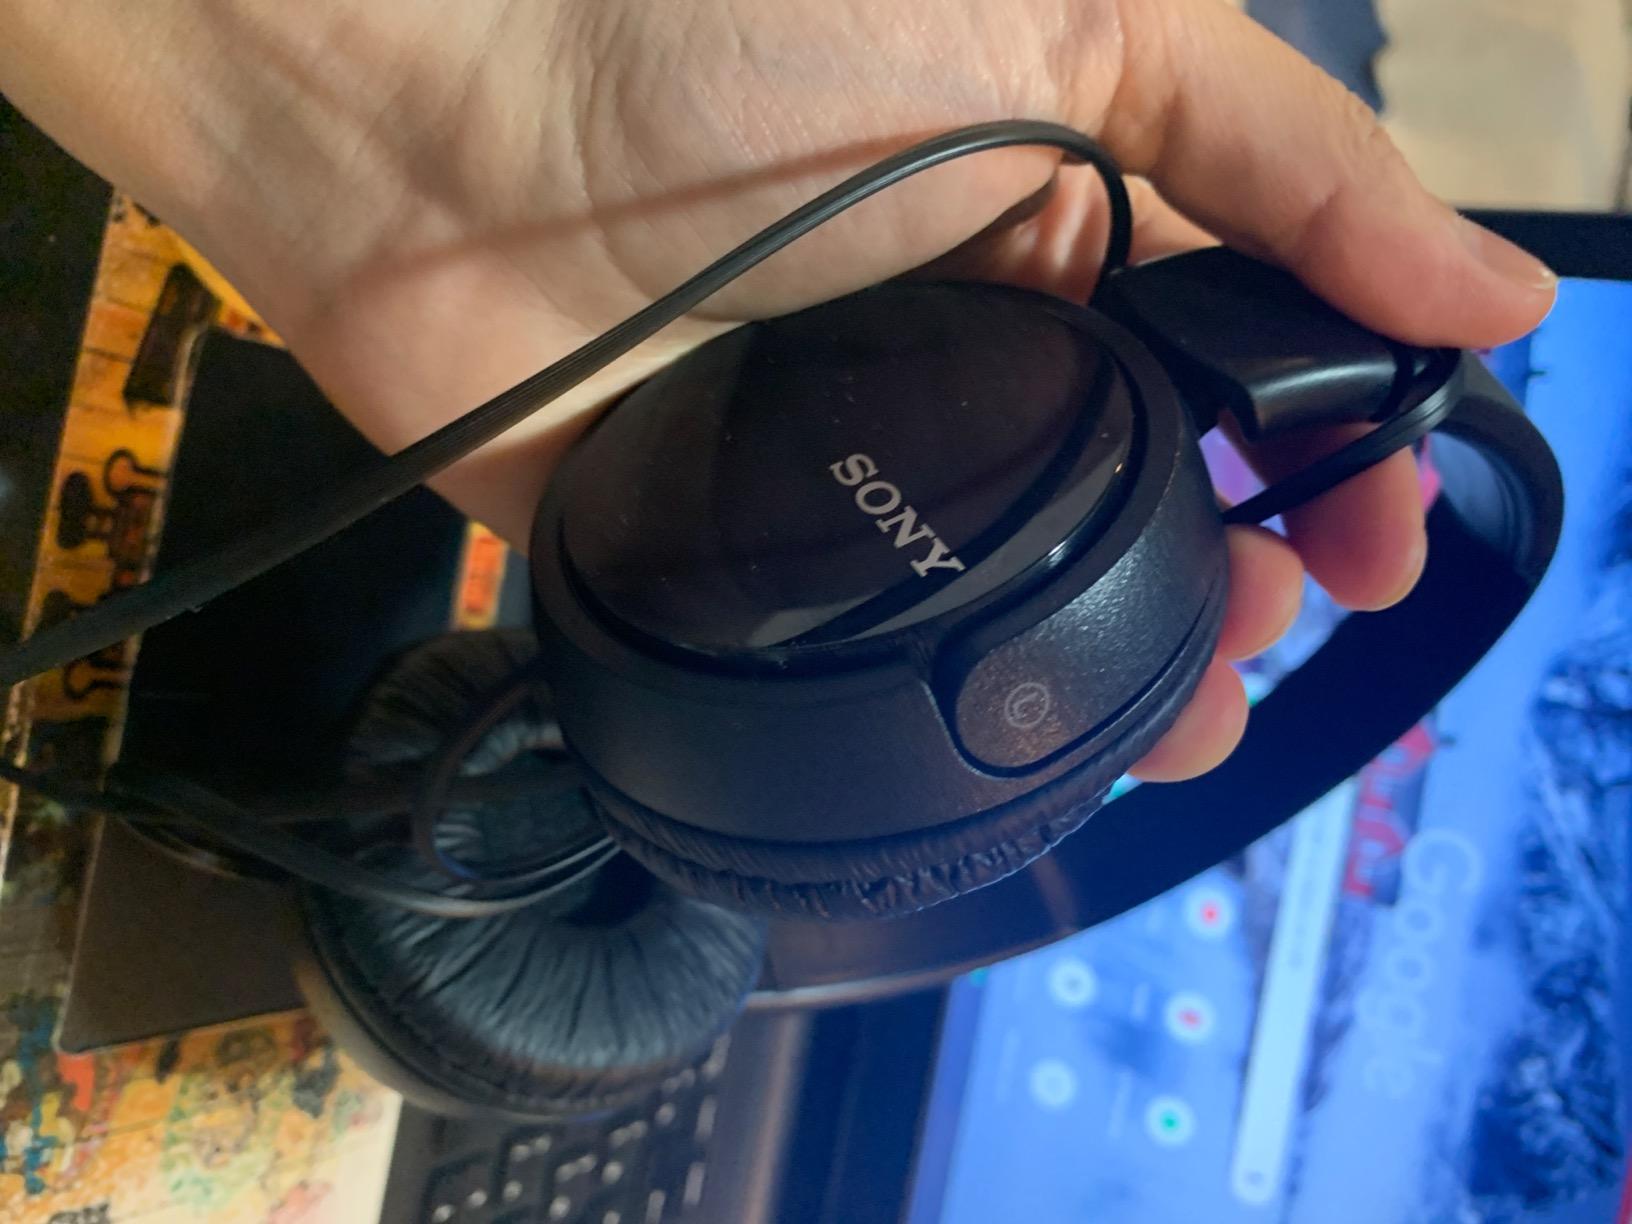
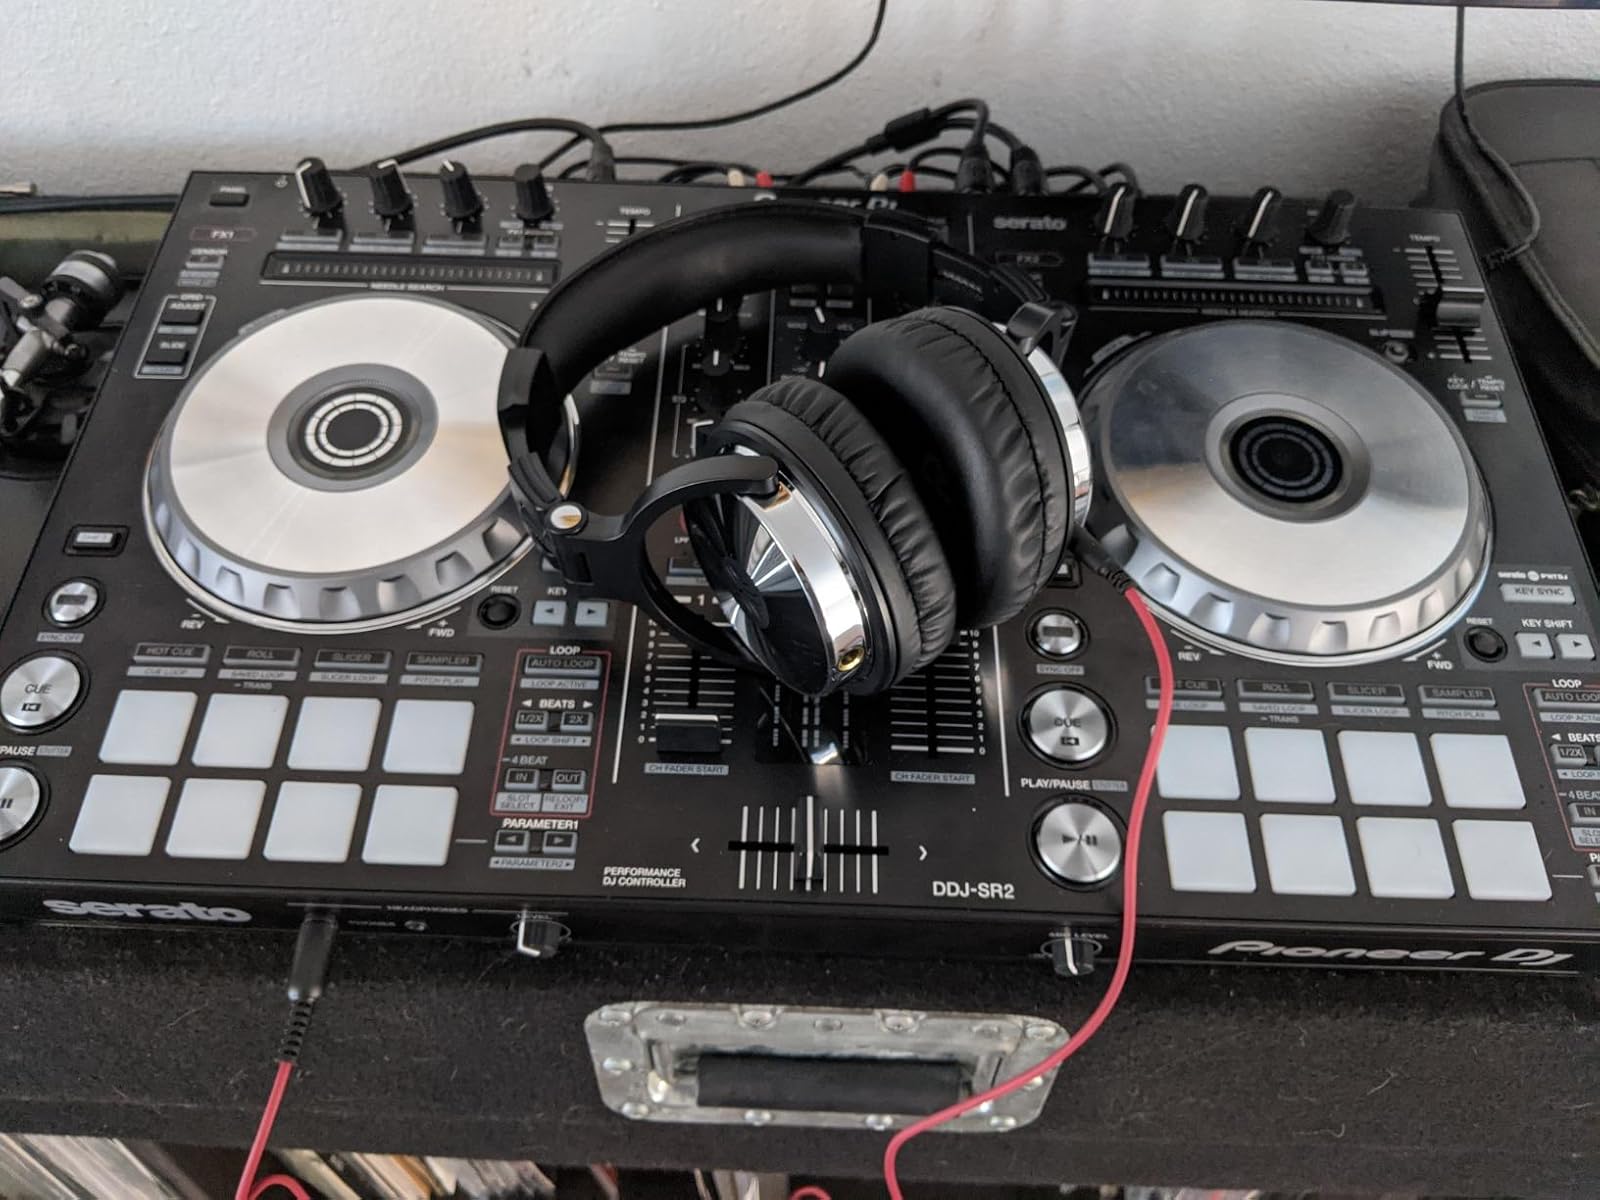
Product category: headphones
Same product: no